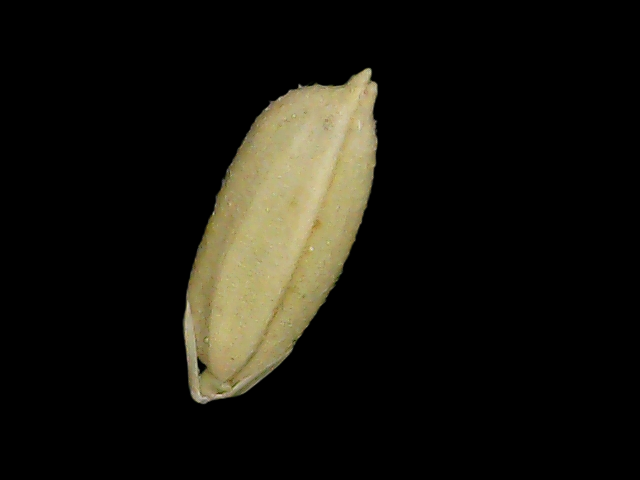
Rice variety: Bd52